Semnan, Iran

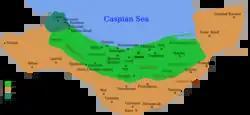
Semnan within the bounds of the Shi'a Alavid Emirate

After the Muslim conquest of Persia, the religion of Islam was established within the city of Semnan. Though, unlike modern day Semnan, the people of the city originally practiced Sunni Islam, similar to the rest of early Islamic Persia. However, the institution of Sunni Islam did not last very long. The Alavids of Tabaristan had established a Shi'a Islamic emirate and upon conquering Semnan, brought the Zaidi Shi'a sect of Islam. Then, in the year 427 AH, the Seljuq Turks invaded and devastated the city. Nevertheless, it was the very Seljuq Turks that built many of the historical monuments and infrastructure of medieval Semnan. As the Seljuq Empire grew weak, the Abbasids managed to reconquer and assert their sovereignty over Persia. The people of Semnan suffered severely under the Abbasid Caliphate. It is possible that the years of Abbasid rule traumatized the people of Semnan, and even to this day, the Semnani people despise the color black because of its utilization for the black flags of the Abbasid Caliphate. The Abbasid rule was ended by the brutal, devastating invasion of the Mongols in the year of 618 AH. The Mongol hordes massacred the people and burnt much of the city to the ground. Semnan would not recover until the rise of the Turco-Persian Safavid dynasty. The Safavids brought the Twelver Shi'ism sect of Islam to Semnan, and contributed to the reconstruction of the city.